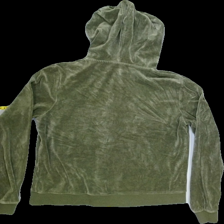
View: back
Type: Jacker
Category: Ladies
Brand: Cubus
Colors: Green
Material: 100%polyester
Pattern: Plain
Cut: Regular
Size: L
Season: All
Trend: No trend
Stains: Yes
Price range: <50
Recommended usage: Export